Subaru 1000

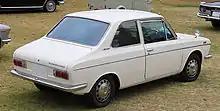
Subaru 1000 Sports Sedan (1968)

The Subaru 1000 was formally introduced on October 21, 1965, at the Hilton Hotel Tokyo, now known as the Hotel Tokyu Capitol. It was shown at the 12th Tokyo Motor Show Sunday October 29 later that year. It was available for purchase May 14, 1966 with a national release in Japan in October 1966. Its initial model code was A522.